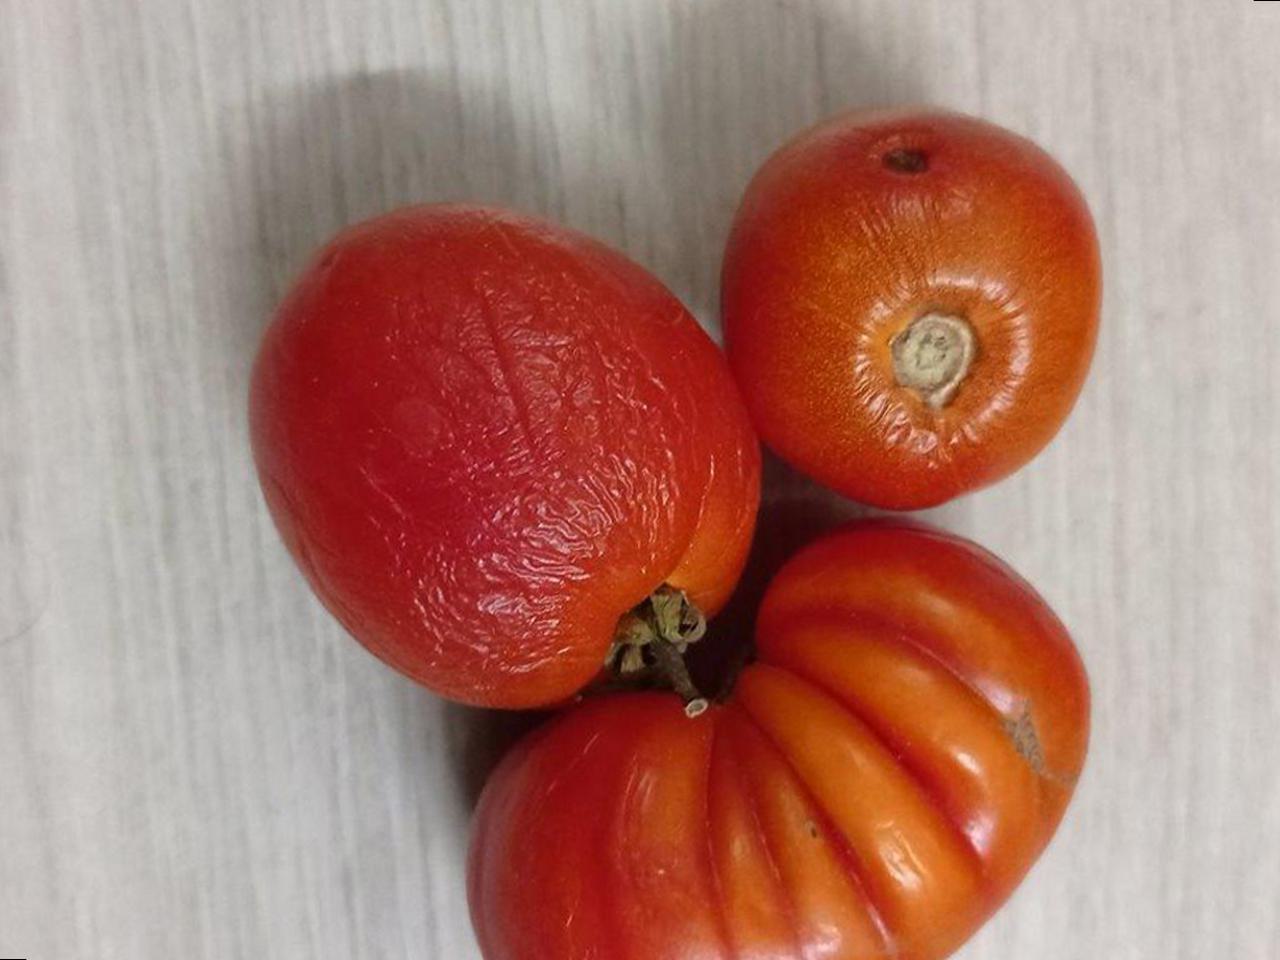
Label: Rotten